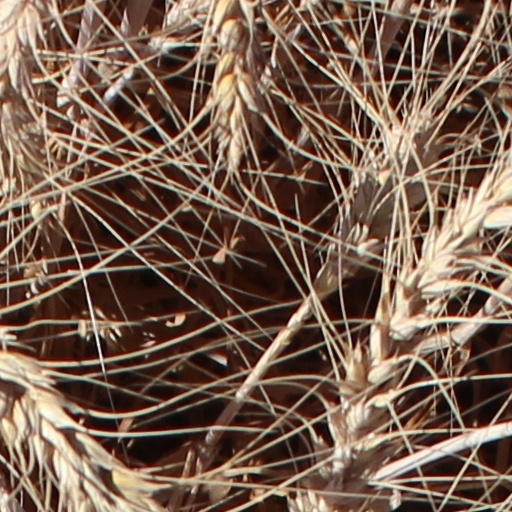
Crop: wheat